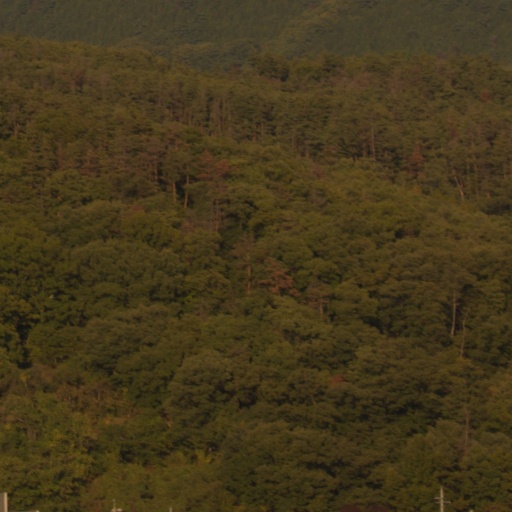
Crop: grape